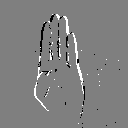
ASL letter: b